Break Up 100

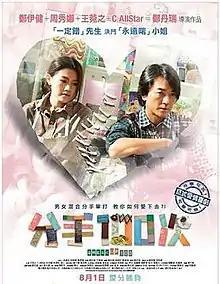

Break Up 100 (分手100次) is a 2014 Hong Kong romantic comedy film directed by Lawrence Cheng.